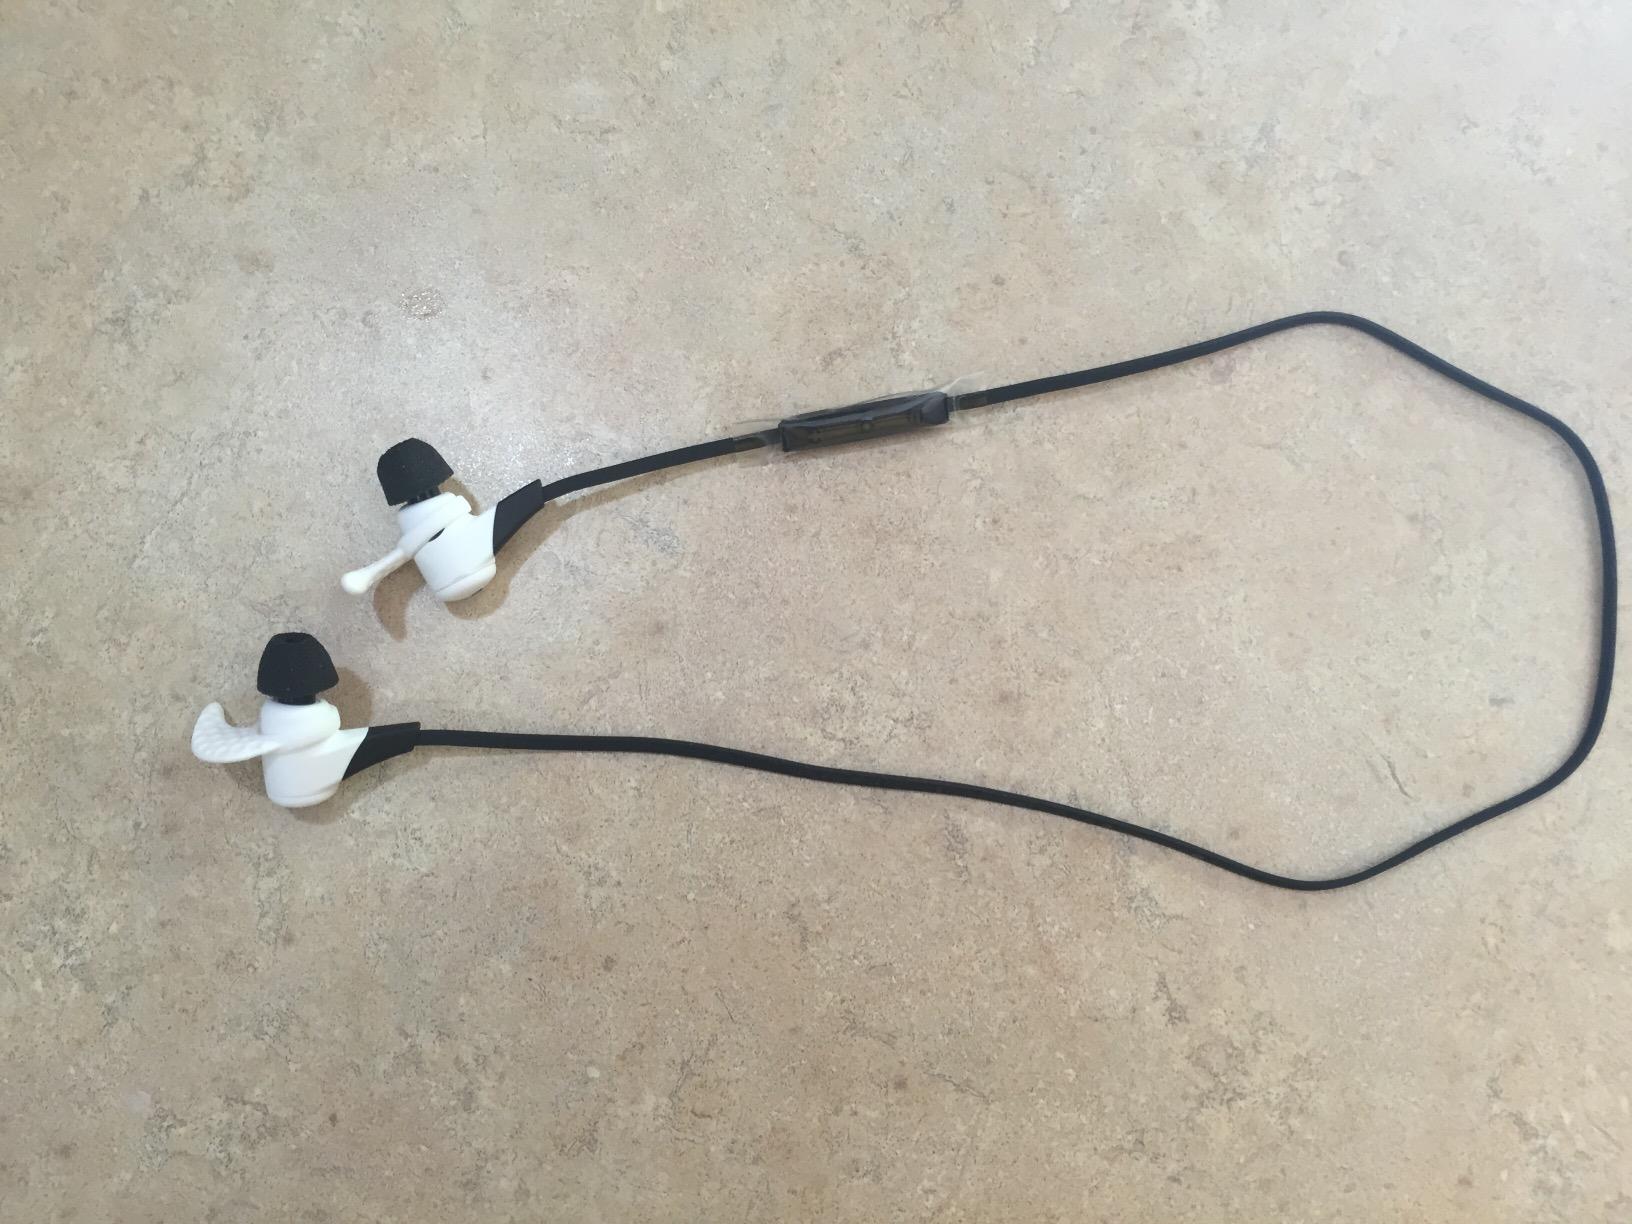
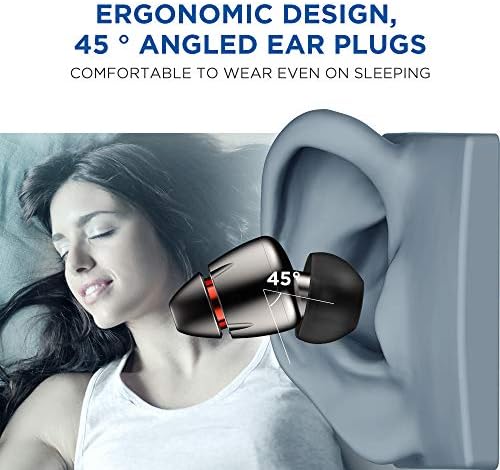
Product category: headphones
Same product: no